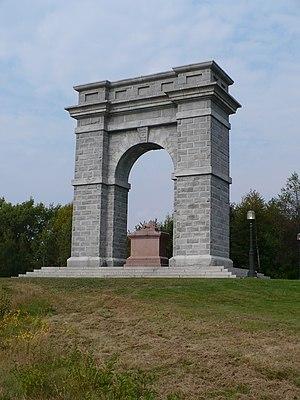
Cet article recense les arcs de triomphe construits à une époque postérieure à celle de l'Empire romain.